A Voyage Round the World

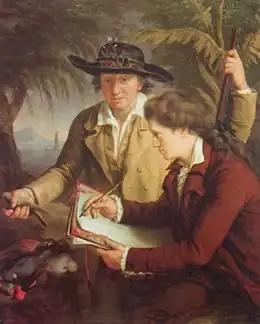
"Portrait of Dr Johann Reinhold Forster and his son George Forster", by John Francis Rigaud, London . The plant in the brim of the elder Forster's hat is a "Forstera sedifolia" and the bird in his hand is a New Zealand bellbird, locating the scene in New Zealand. However, the painting has been commonly called "Reinhold and George Forster at Tahiti" or similar. In 1781, it was exhibited at the Royal Academy under the title "Portrait of Dr. Foster and his Son on the island of Otaheite".

The Royal Society of London suggested James Cook's first voyage, 1768–1771, to observe the 1769 transit of Venus from Tahiti. Following proposals by the geographer Alexander Dalrymple, the scope was widened to a voyage of discovery that was hoped to find the hypothetical continent of "Terra Australis Incognita". Cook circumnavigated New Zealand, proving it was not attached to a landmass farther south, and mapped the east coast of Australia but had not found evidence for a large southern continent. After Cook's return, a second voyage was commissioned with the aim of circumnavigating the globe as far south as possible to finally find this famed continent. In the preparations for Cook's second voyage, Joseph Banks, the botanist on the first voyage, had been designated as the main scientific member of the crew. He asked for major changes to the expedition ship, HMS "Resolution", which made it top-heavy and had to be mostly undone. Subsequently, dissatisfied with the ship, Banks announced on 24 May 1772 his refusal to go on the expedition.